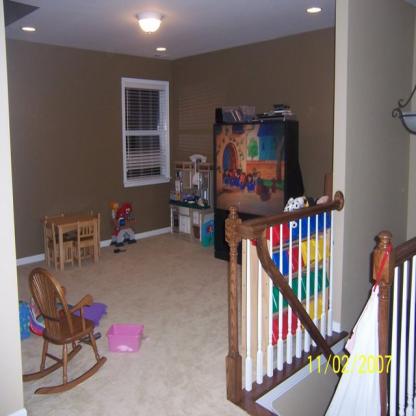
Scene: Indoor